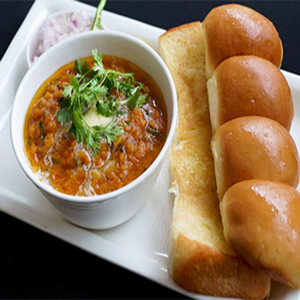
Dish: pavbhaji